John Fitch (racing driver)

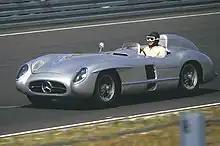
A Mercedes-Benz 300 SLR, similar to that Fitch drove in 1955

In 1954, Fitch drove for Cunningham in a Cunningham C4R, and also Ferraris, and again a Mercedes-Benz 300 SL. For 1955, Fitch raced for the Daimler-Benz AG sports-car team alongside Juan Manuel Fangio, Karl Kling, and Stirling Moss, arguably the most formidable racing team ever, dominating all levels of competition from Formula One to diesel-engined production cars. That year, Fitch won the Gran Turismo oltre 1300 class in the Mille Miglia in at the wheel of a stock production Mercedes-Benz 300 SL, coming in fifth overall behind his team-mates Moss and Fangio in their Mercedes-Benz 300 SLR racers. Fitch reported that the suspension was so bad, "we had to stop and tie down the axle with our belts." Yet he was only beaten by dedicated race cars. Fitch also played a hand in Moss's victory, when he conceived and built the famous "scrolling map in a box" device use by Moss's navigator Denis Jenkinson, to guide their 300 SLR through the treacherous course. Later that season, he partnered with Moss to win the RAC Tourist Trophy at the Dundrod Circuit, in Northern Ireland. He found the narrow circuit to be dangerous and unfit for motor racing, as did other drivers; and the Tourist Trophy moved to the Goodwood Circuit in England. Meanwhile, he took ninth in his final World Championship Grand Prix at Monza, driving a Maserati 250F in the Gran Premio d'Italia.